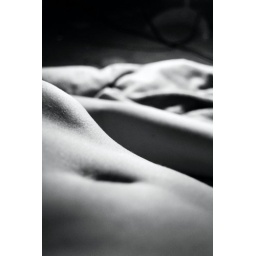
A series I did one night in my dorm with a desk lamp that I decided to name Body Language.